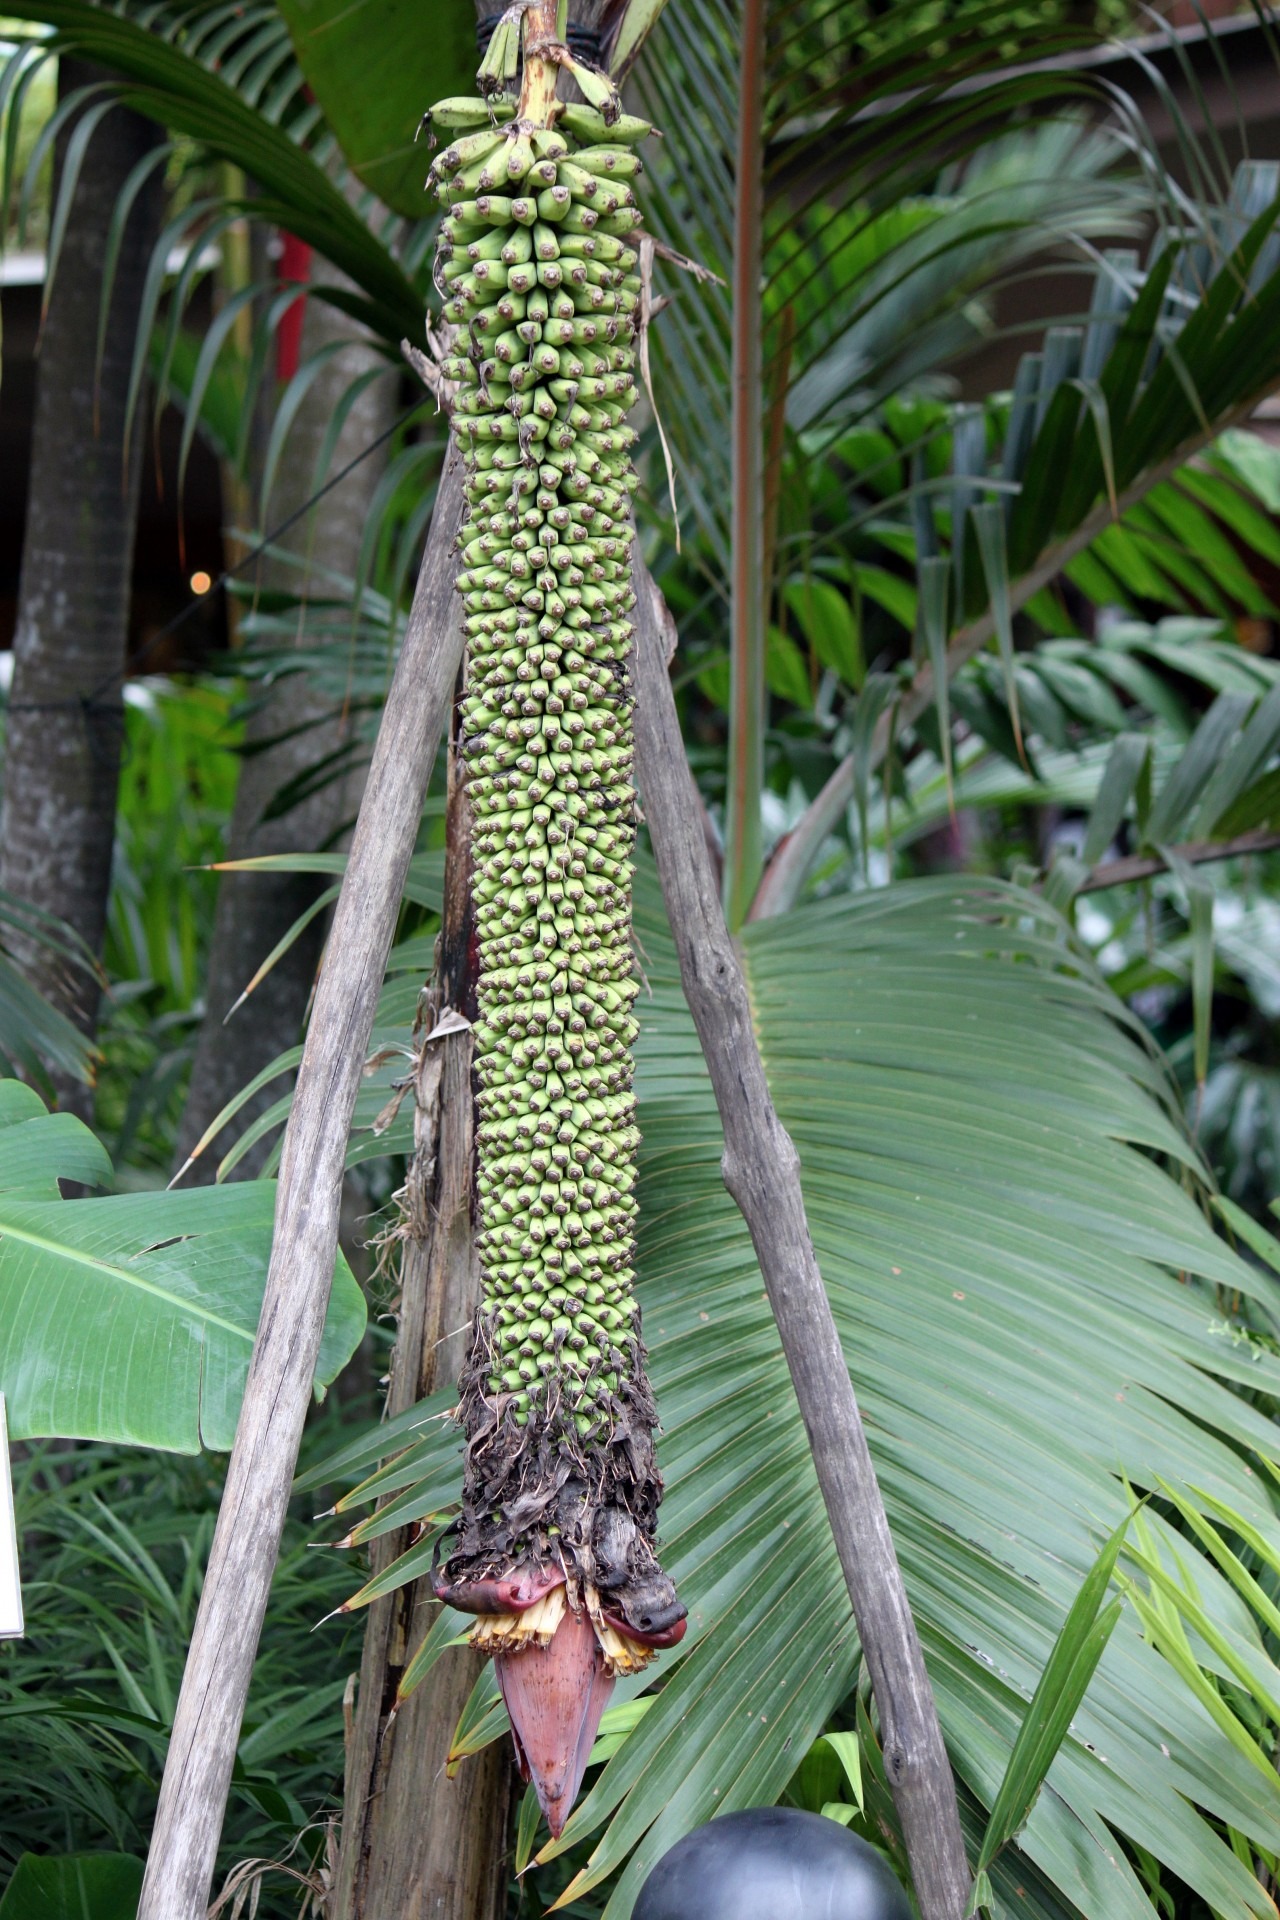
tree, forest, plant, fruit, leaf, flower, ripe, food, green, jungle, ingredient, produce, natural, fresh, botany, agriculture, garden, juicy, healthy, flora, delicious, health, tropical plant, nutrition, rainforest, tasty, vegetarian, raw, diet, tropics, organic, nutritious, flowering plant, grass family, plant stem, land plant, ferns and horsetails, arecales, palm family, chunk baby banana